Andrew Sabin

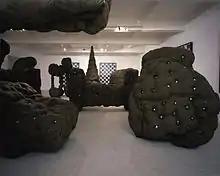
Andrew Sabin at the Chisenhale Gallery, London (supported by the Henry Moore Trust)

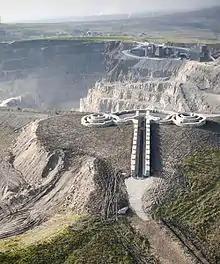
'The Coldstones Cut', Andrew Sabin, 2010

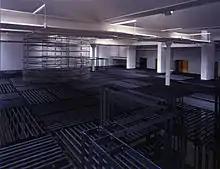
'Open Sea', Andrew Sabin, Henry Moore Institute, 1997

Andrew Sabin (born 1958, London, England) is a British sculptor. He studied at Chelsea College of Art (1979–1983) where he worked as a senior lecturer until 2006.